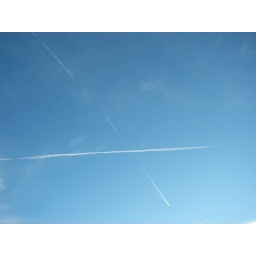
the cross in the sky